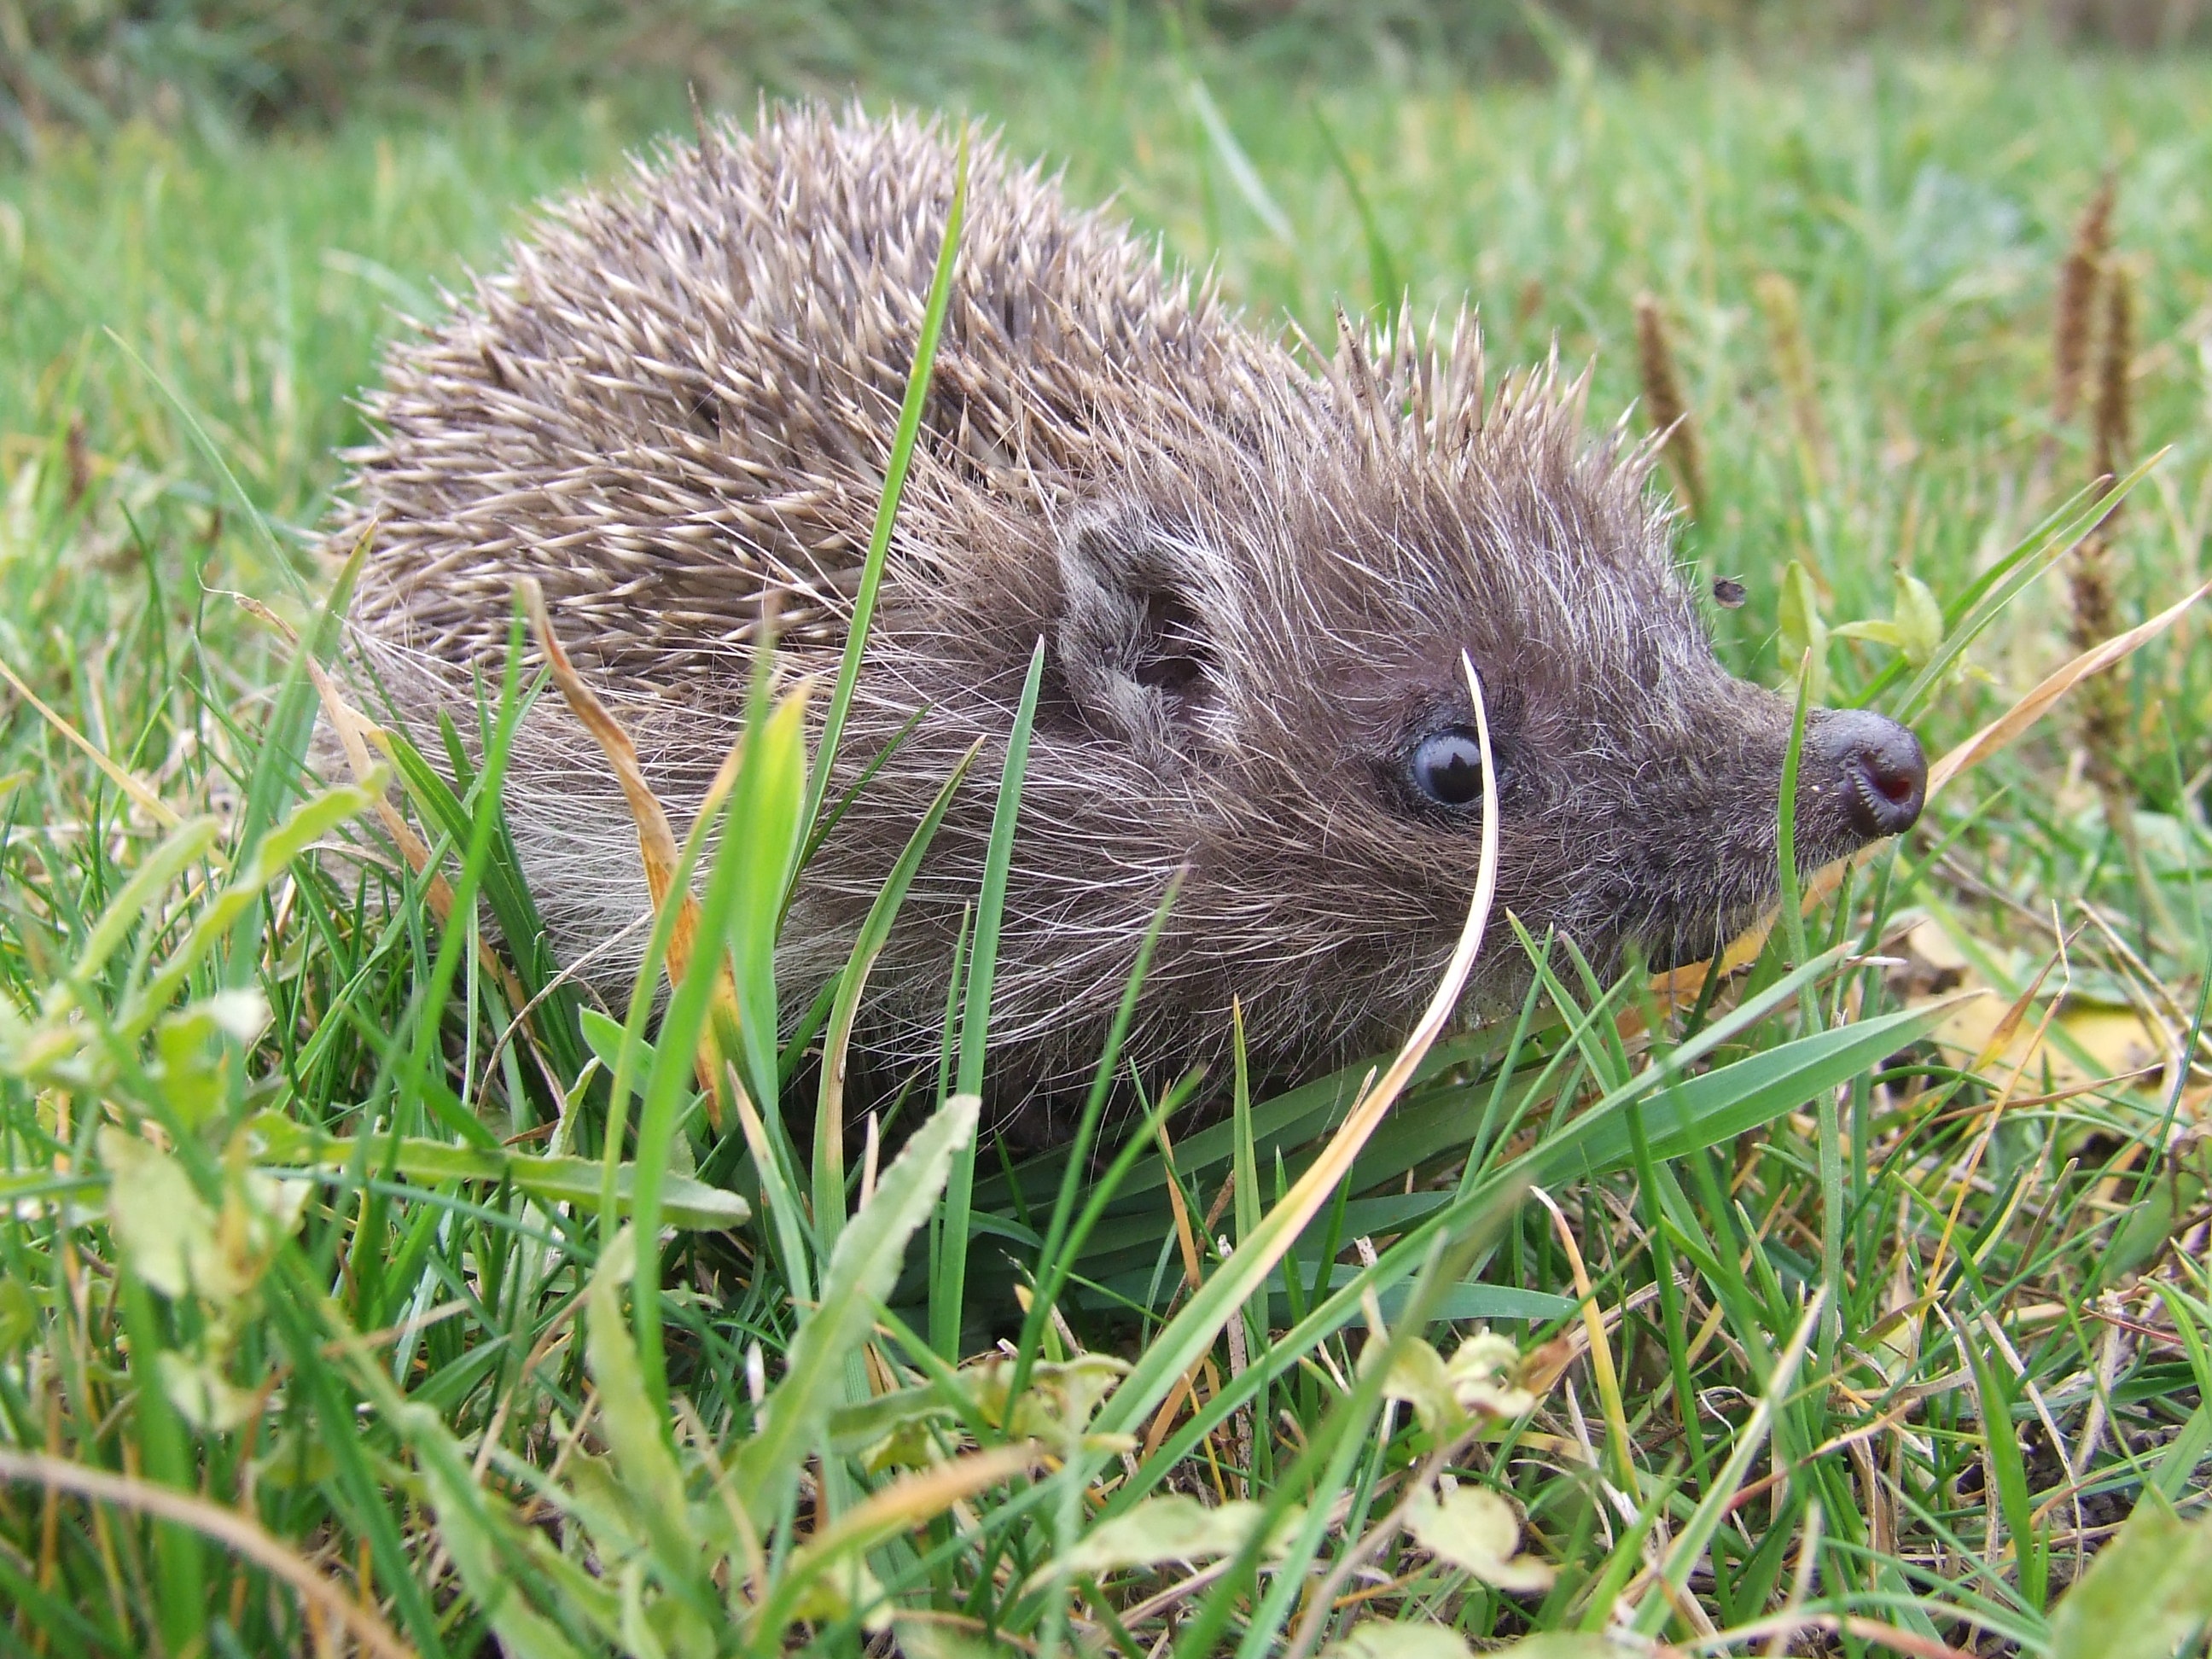
grass, prairie, animal, wildlife, mammal, fauna, hedgehog, grassland, thorns, vertebrate, muskrat, poke, porcupine, is from, erinaceidae, domesticated hedgehog